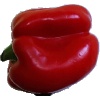
Label: Pepper Red 1